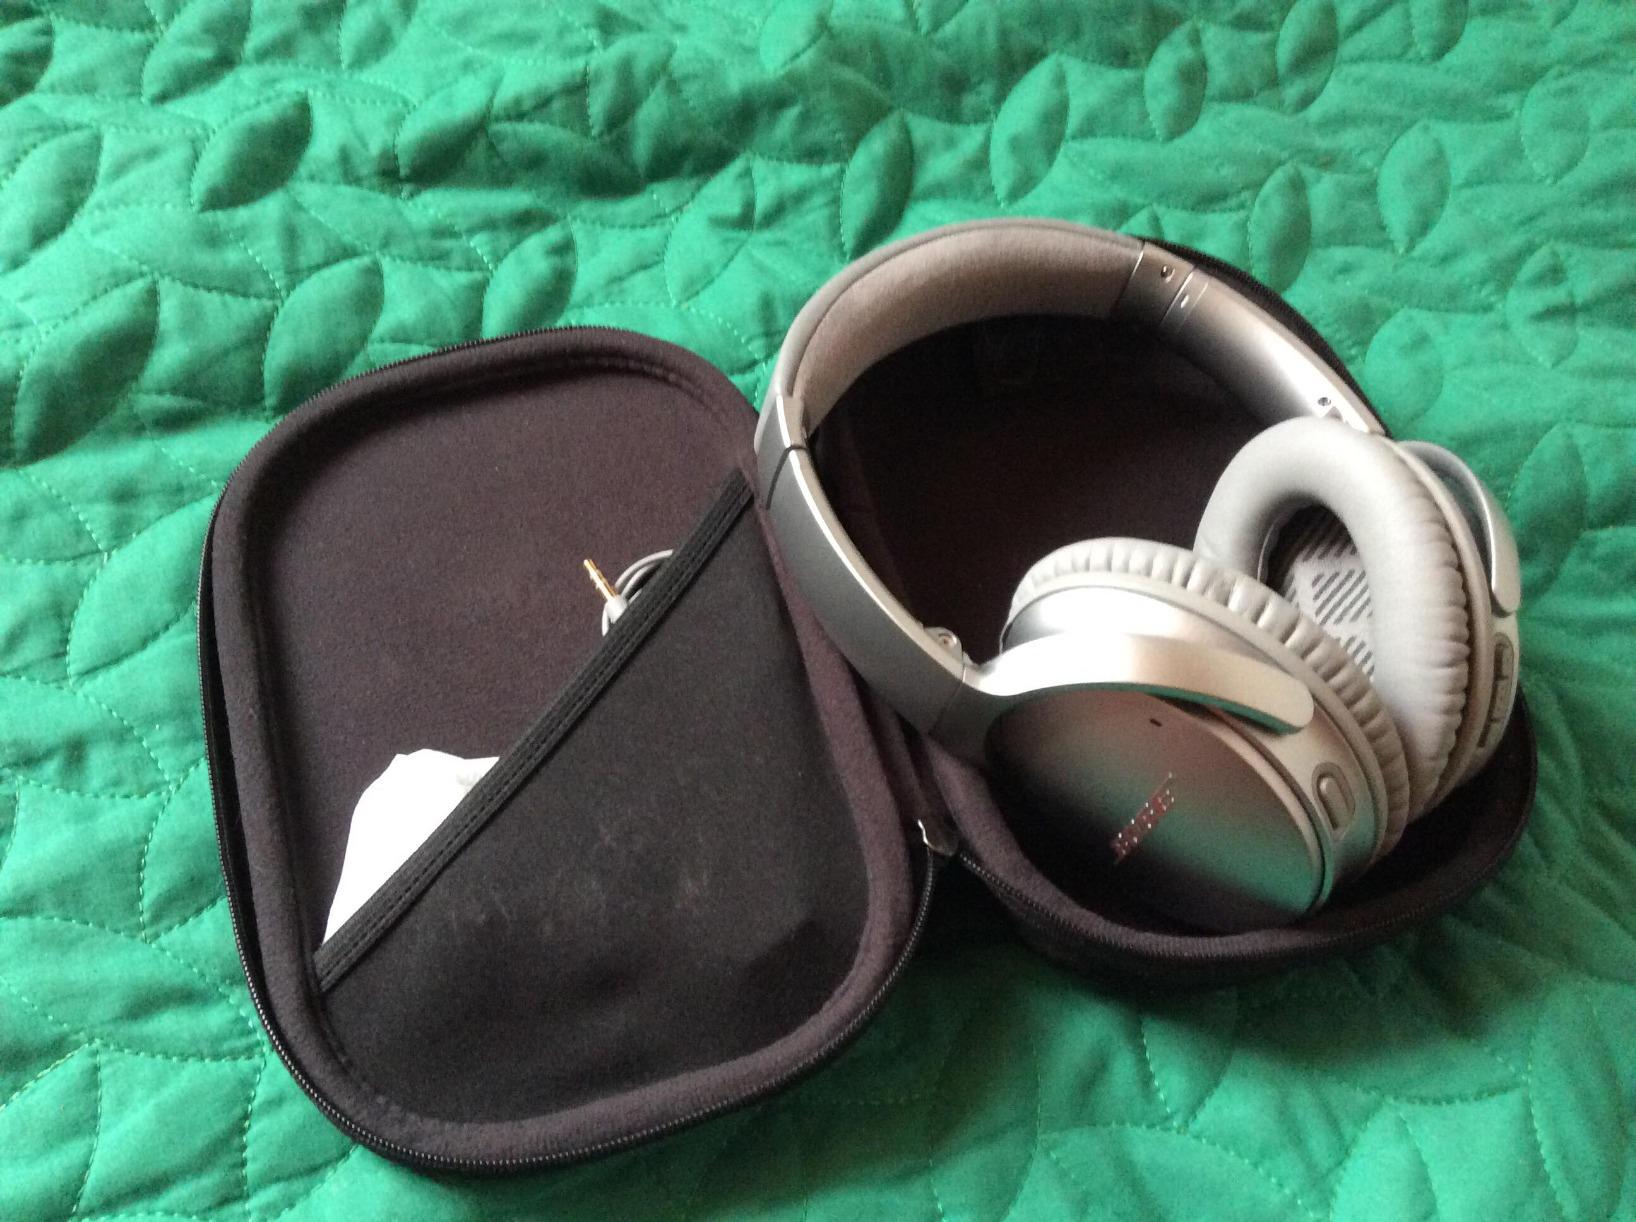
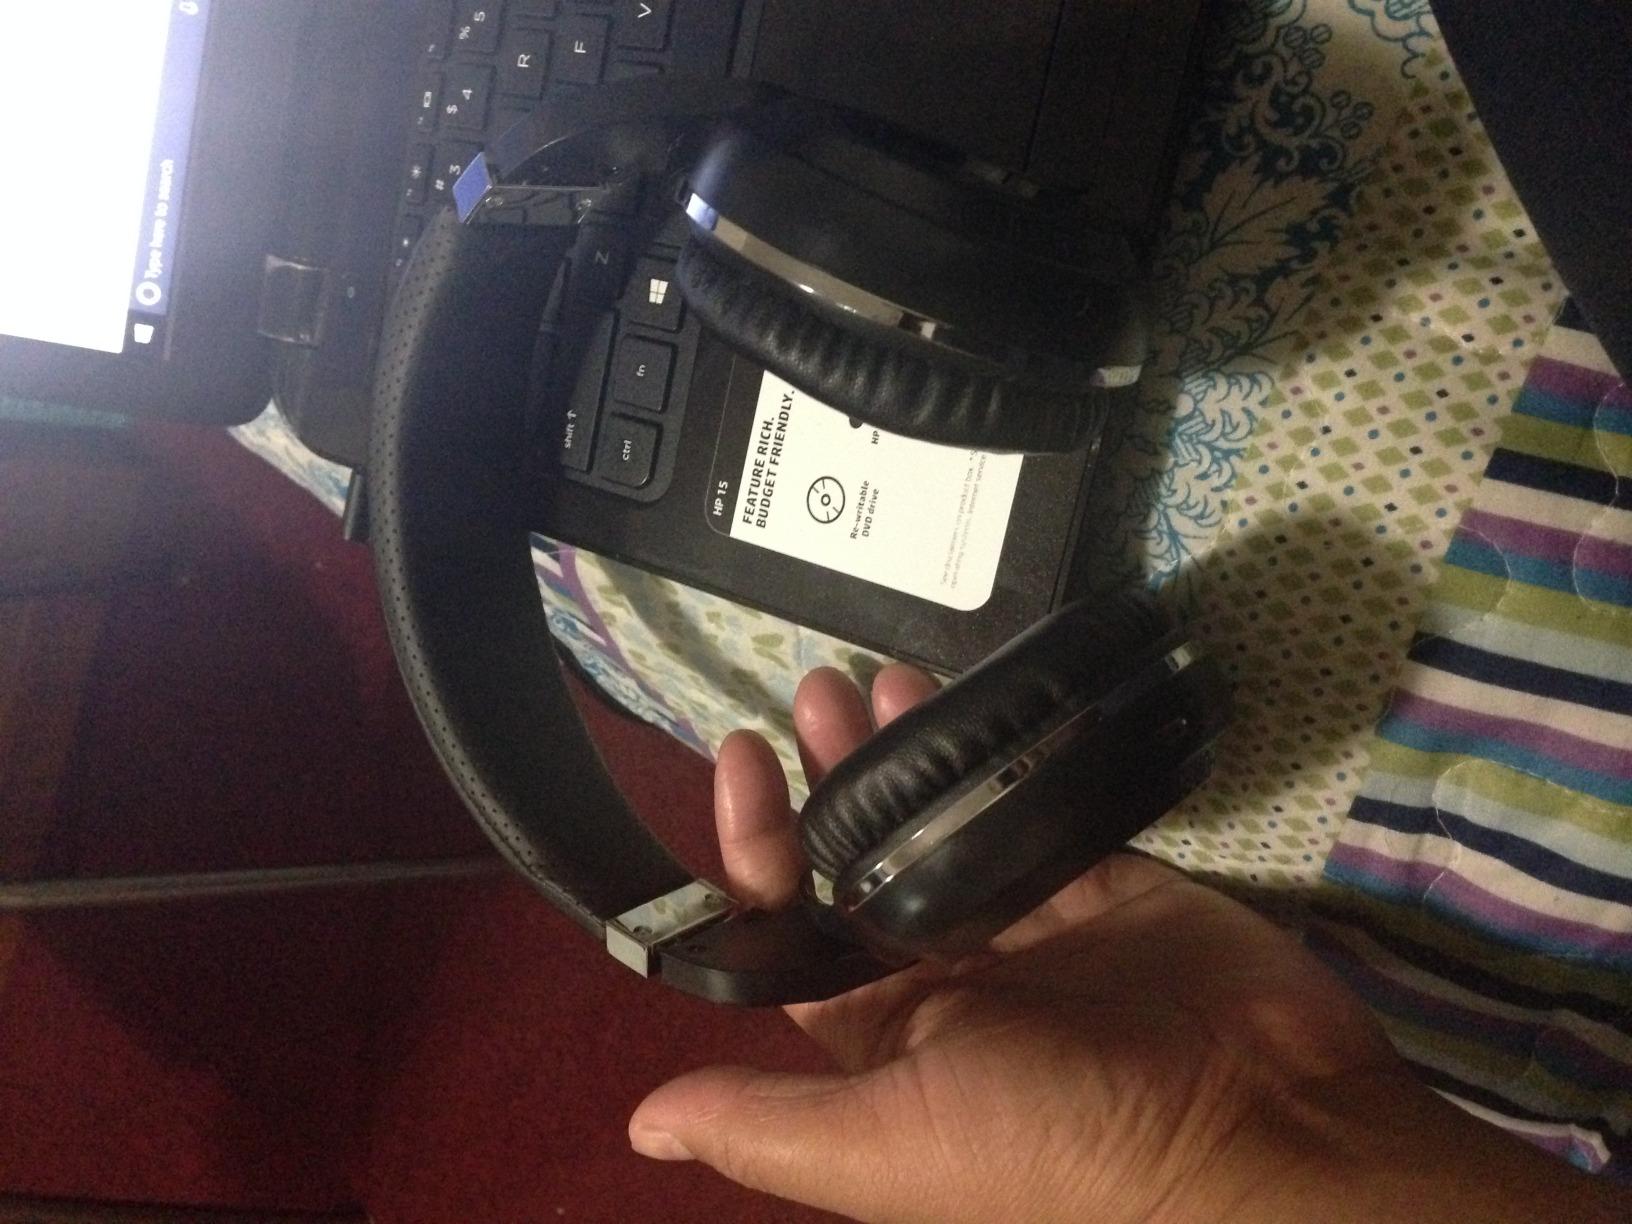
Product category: headphones
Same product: no